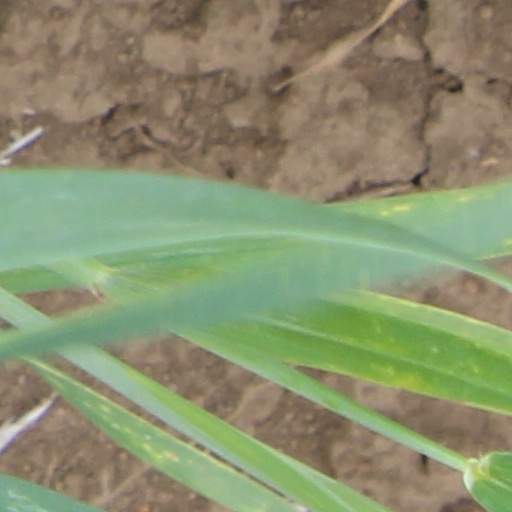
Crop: wheat